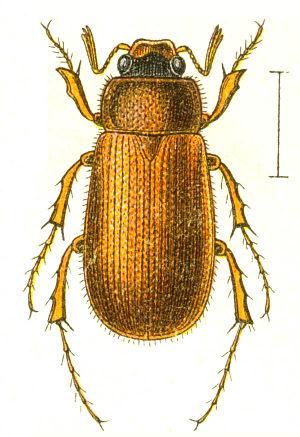
Serica est un genre d'insectes coléoptères de la famille des Scarabaeidae, de la sous-famille des Sericinae ou des Melolonthinae selon les classifications et de la tribu des Sericini.